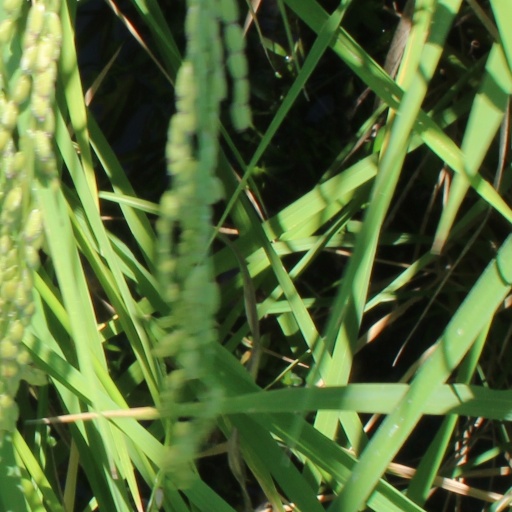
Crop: rice